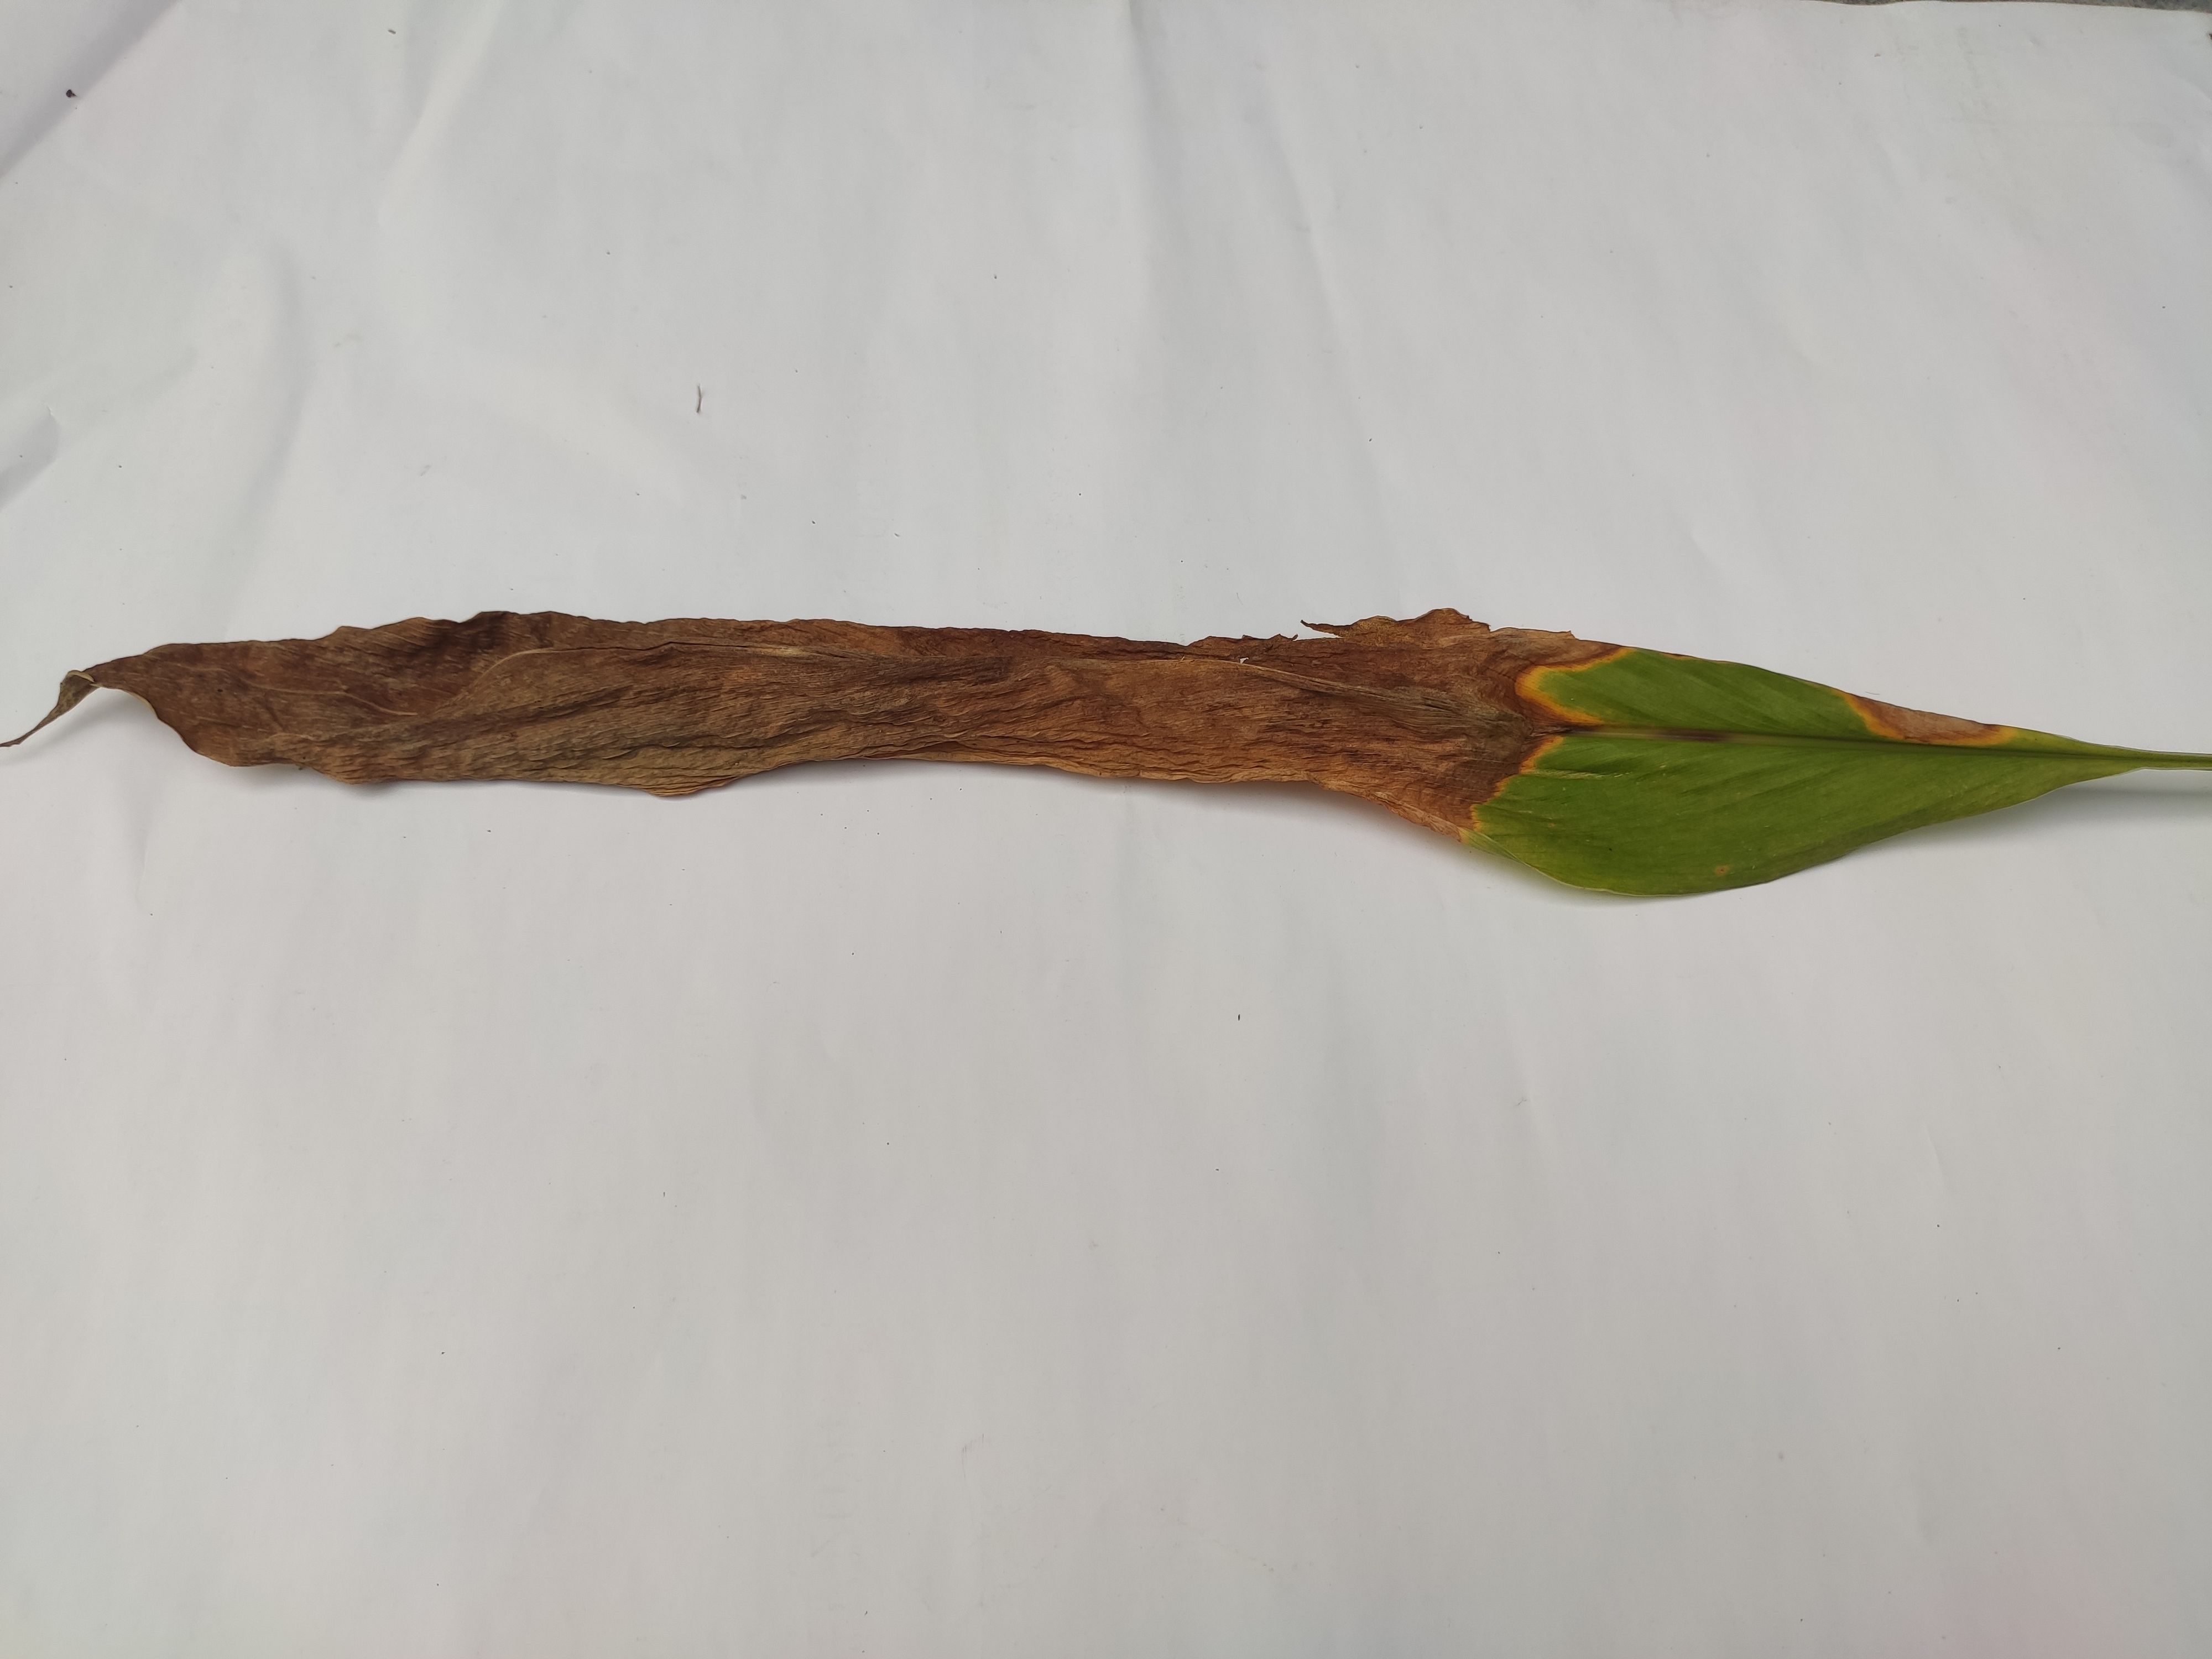
Label: Blotch